Jeanne Hugo

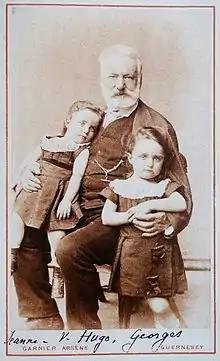
Jeanne with her grandfather and brother in 1872.

In 1871 Hugo's father died from a stroke. Her mother later remarried the actor Édouard Lockroy. Hugo's grandfather did not approve of the new marriage, and took custody of Hugo and her brother, Georges. In 1877 she and her brother were the focus of her grandfather's book of poetry titled "L'Art d'être grand-père". When she was eleven years old, she was gifted a walrus-tusk paper cutter by the Finno-Swedish explorer Baron Adolf Erik Nordenskiöld from his voyage in the Arctic Ocean aboard the . Her grandfather died in 1885, leaving her with a vast inheritance.